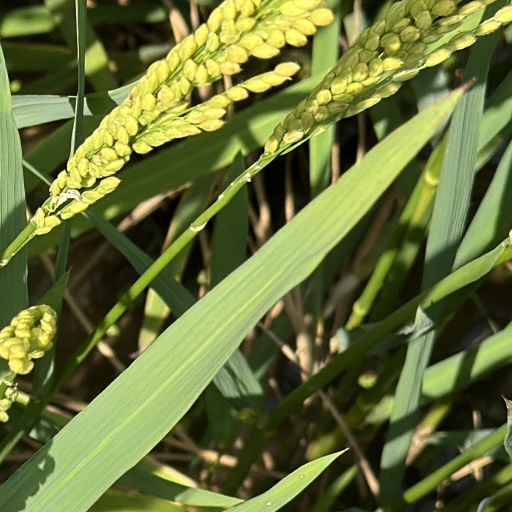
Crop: rice